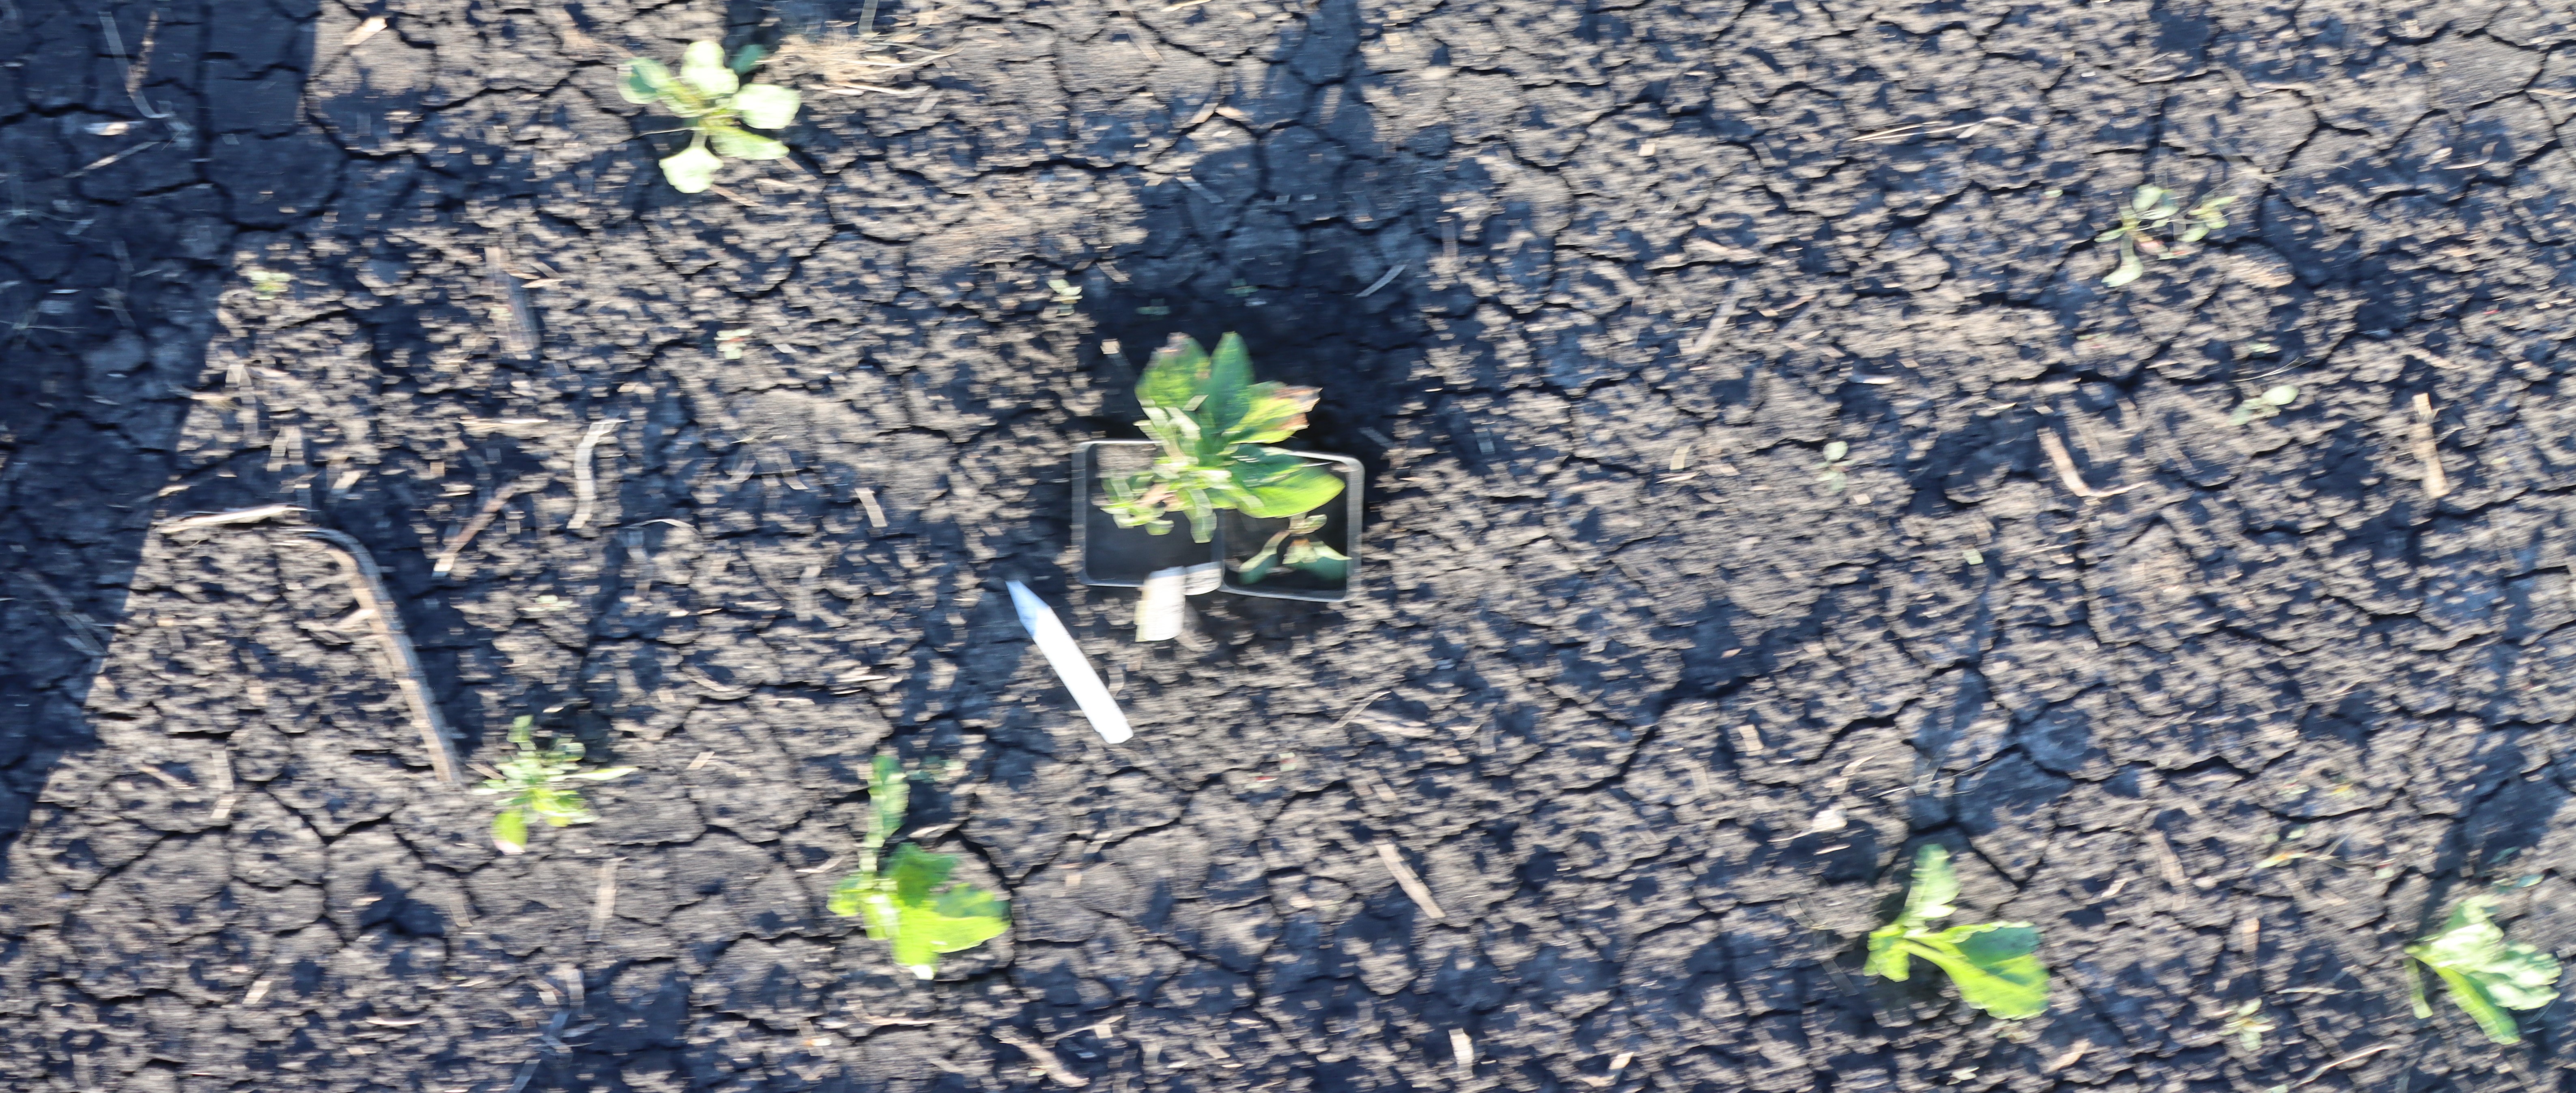
Crop: Sugar beet
Objects: Redroot Pigweed, Redroot Pigweed, Sugar beet, Sugar beet, Sugar beet